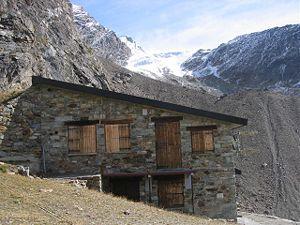
La refuge Aoste est un refuge alpin, situé dans le haut val de Bionaz, dans la commune du même nom, à 2 788 mètres d'altitude.